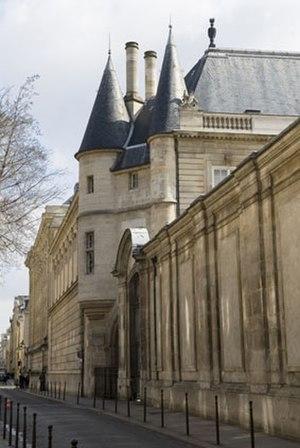
Façade de l'hôtel de Clisson
Les Archives nationales conservent les archives des organes centraux de l’État français, exception faite des fonds du ministère des Armées, du ministère de Finances et de celui des Affaires étrangères. Elles ont été créées par décret de l'Assemblée constituante en 1790.